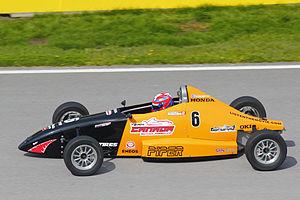
Formule 1600 - Circuit Gilles-Villeneuve - Montréal - Grand Prix du Canada - 7 juin 2015 (Photo Paul-Émile Poulin-Jacques)
La Formule Ford est une catégorie de voitures de type monoplace de compétition.